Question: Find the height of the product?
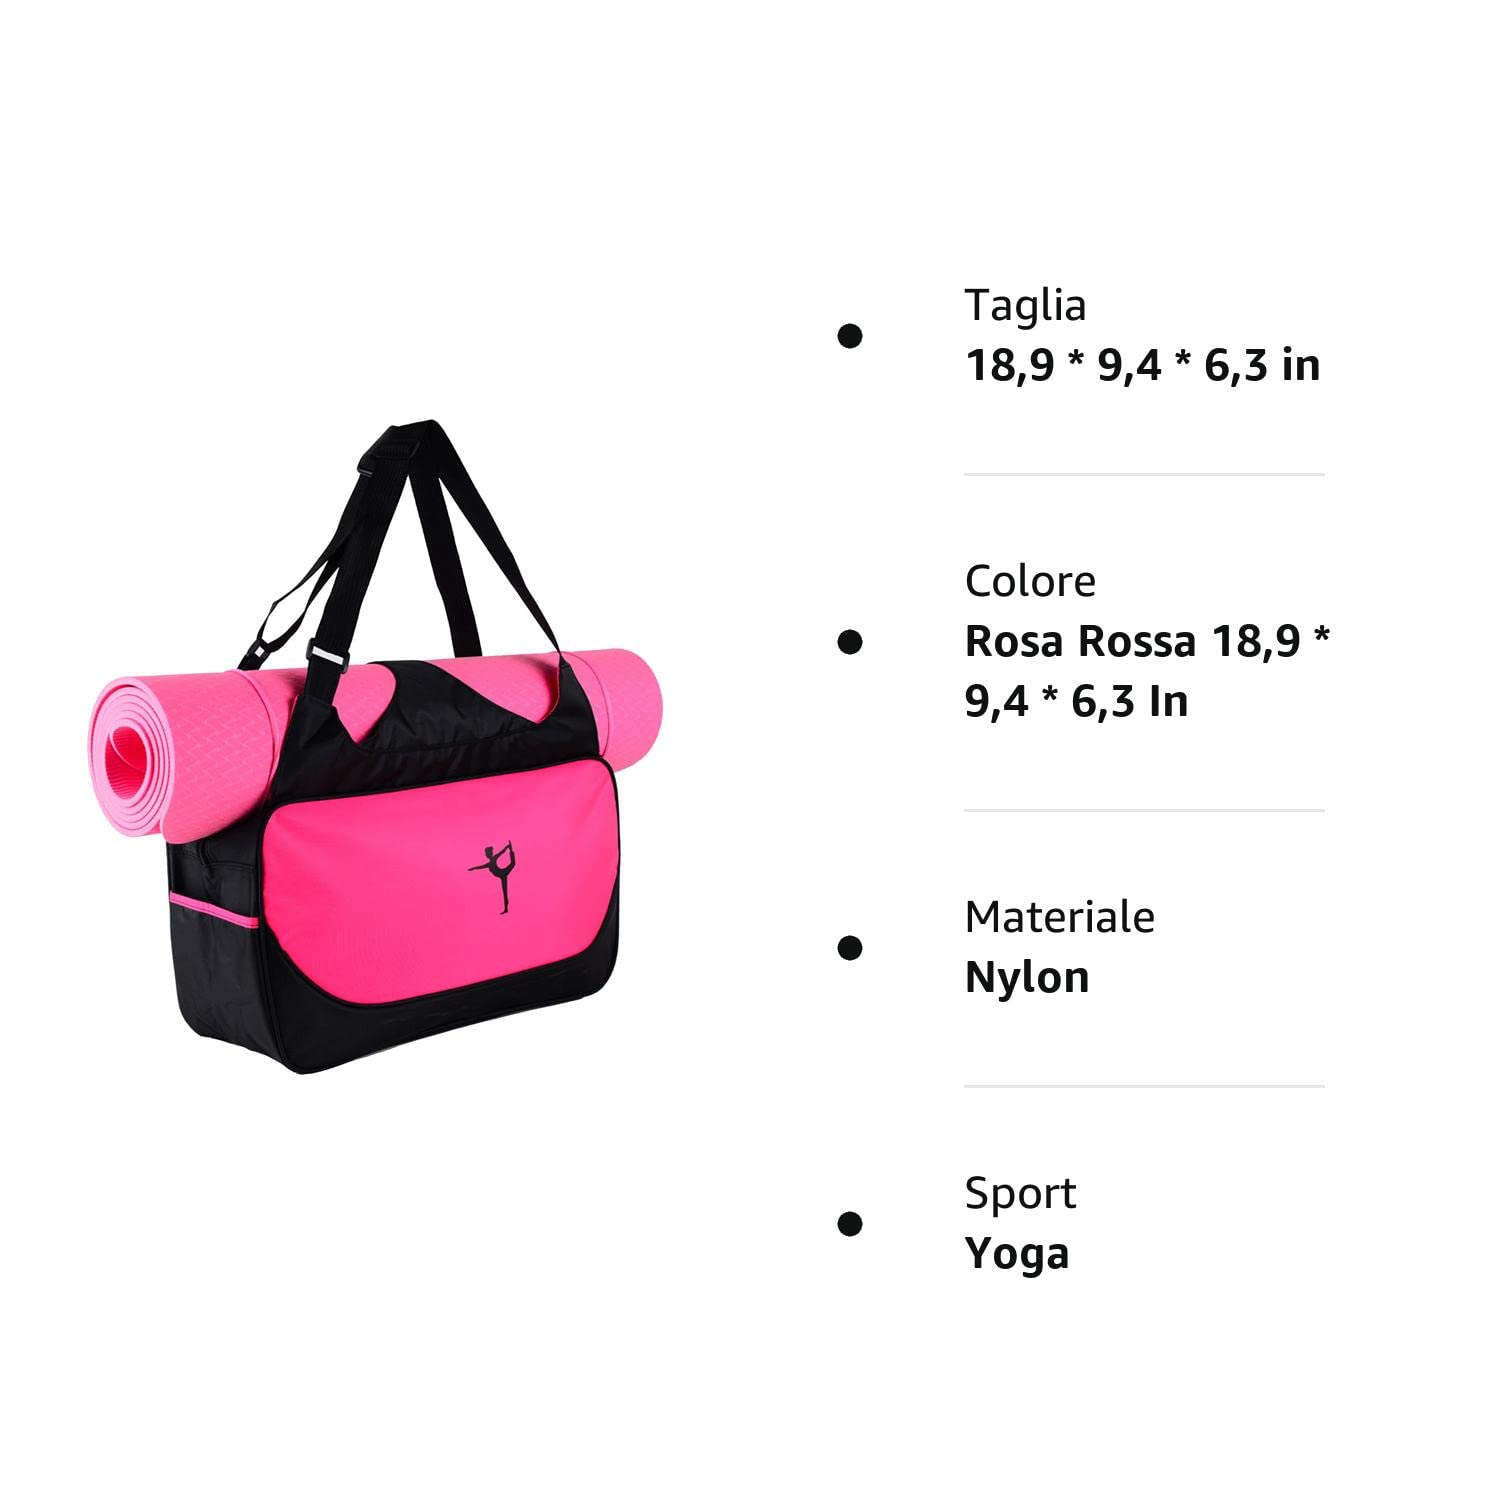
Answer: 18.9 inch